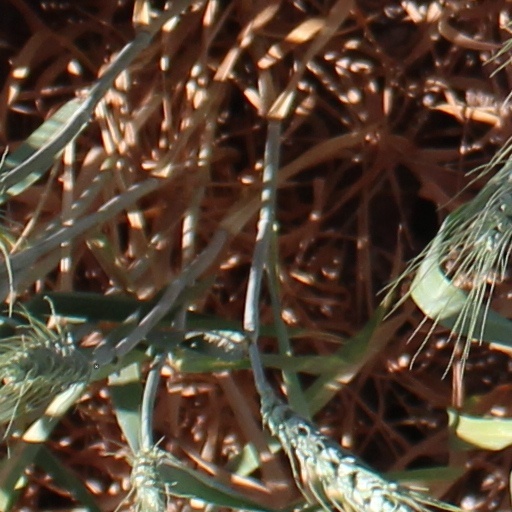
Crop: wheat